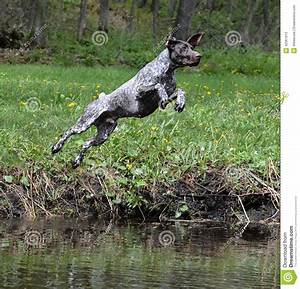
Label: cane